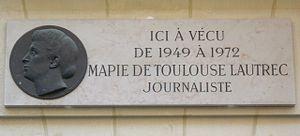
Plaque commémorative, 6 rue Marcel-Renault, Paris 17e. «
Mapie de Toulouse-Lautrec, née le 7 mai 1901 à Verrières-le-Buisson et morte le 30 décembre 1972 à Paris, est une journaliste française.